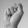
ASL letter: S